Alex Fiva

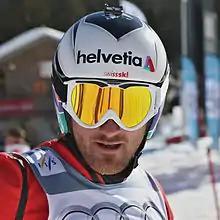
Fiva in 2015

Alex Fiva (born 29 January 1986) is a Swiss freestyle skier who specializes in the ski cross discipline.